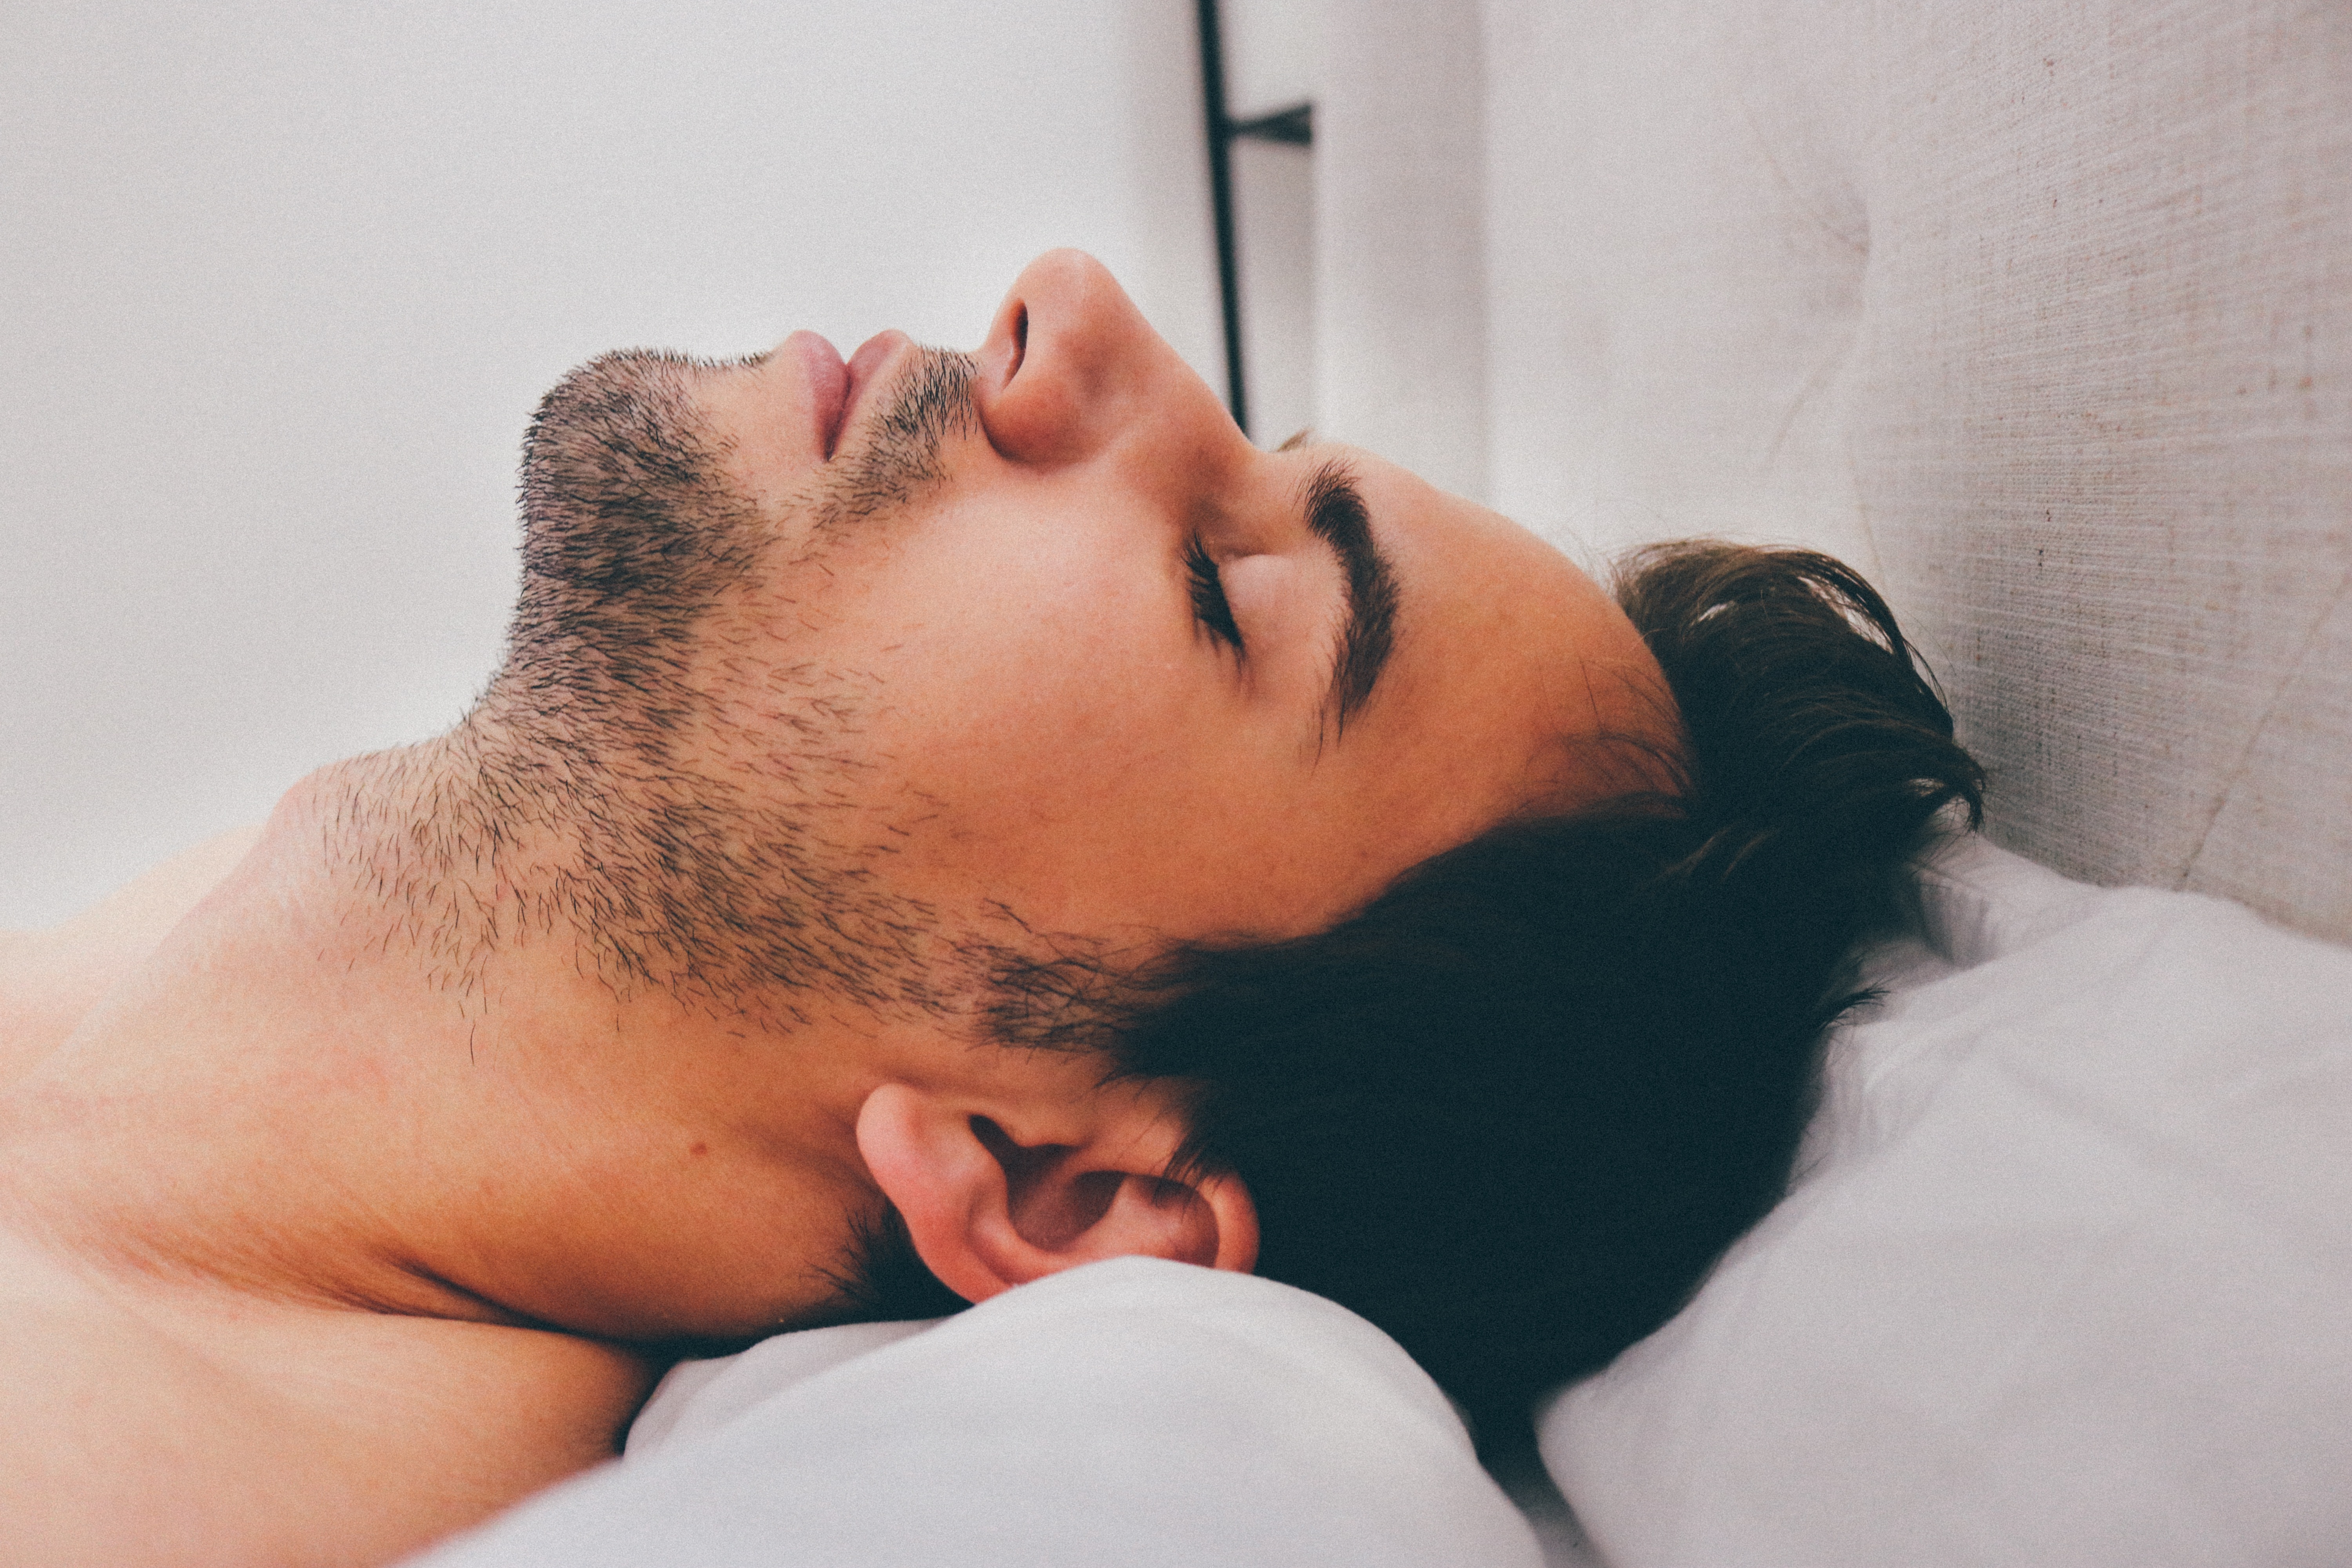
hand, man, person, people, hair, white, male, guy, leg, portrait, model, young, sleeping, human, lifestyle, muscle, mouth, chest, close up, human body, caucasian, face, nose, eyes, sleep, meditation, neck, infant, deep, head, skin, expression, sexy, closed, organ, handsome, attractive, adult, interaction, young man, sense, handsome young man, human action